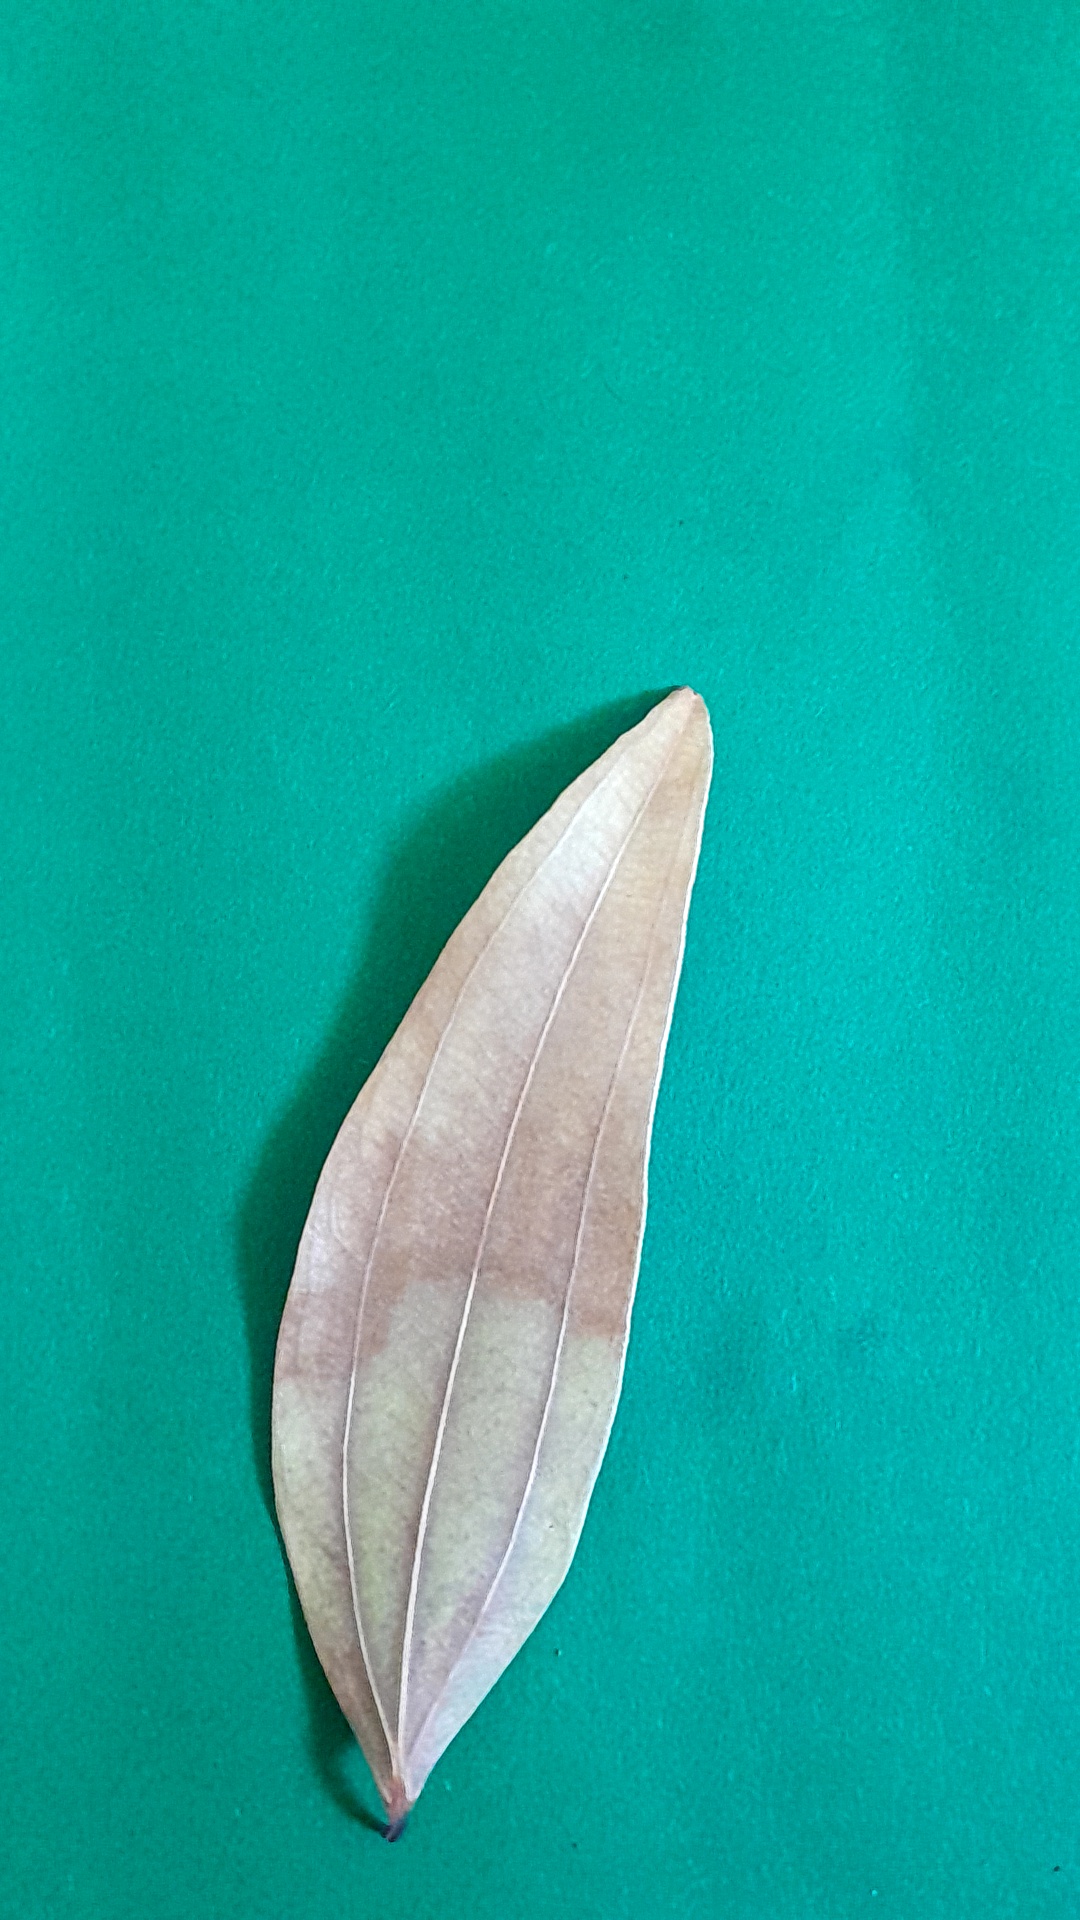
Label: Dry Leaf